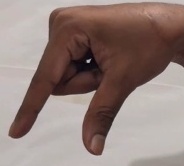
ASL sign: Q